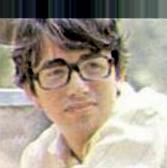
Age: 23